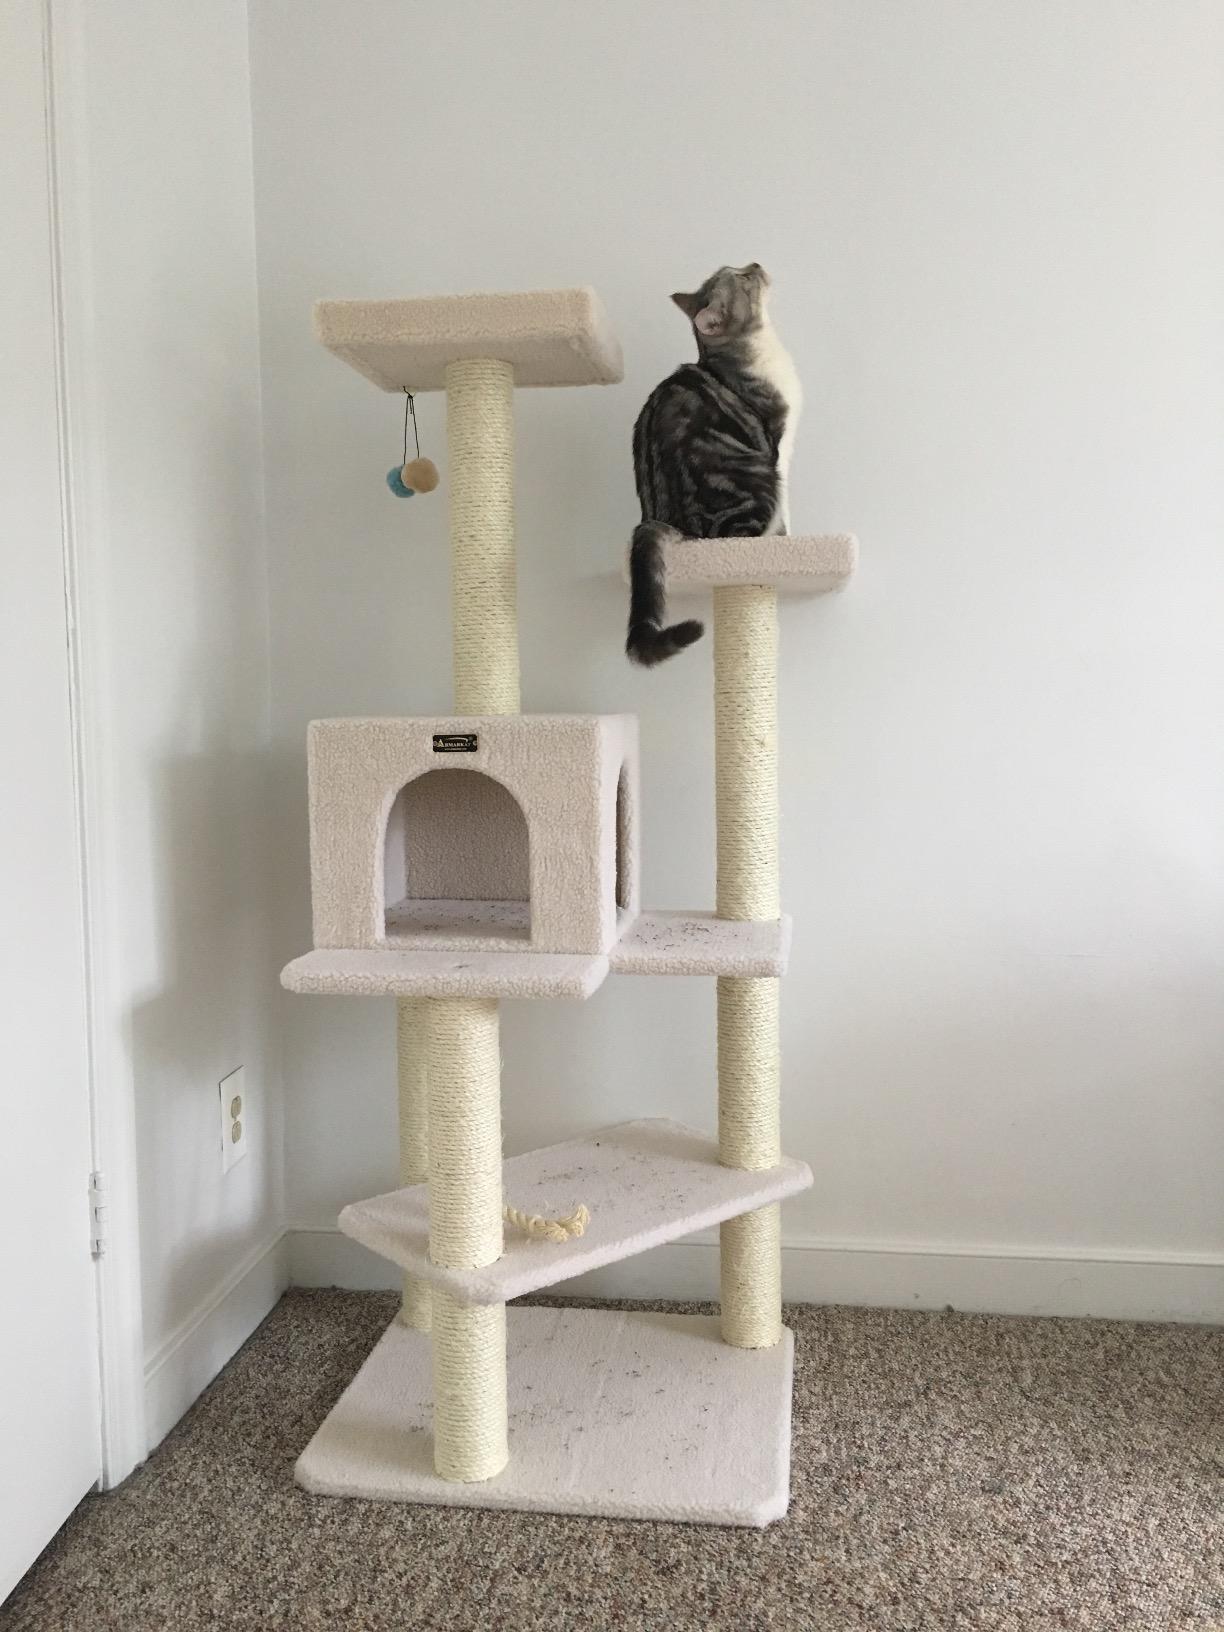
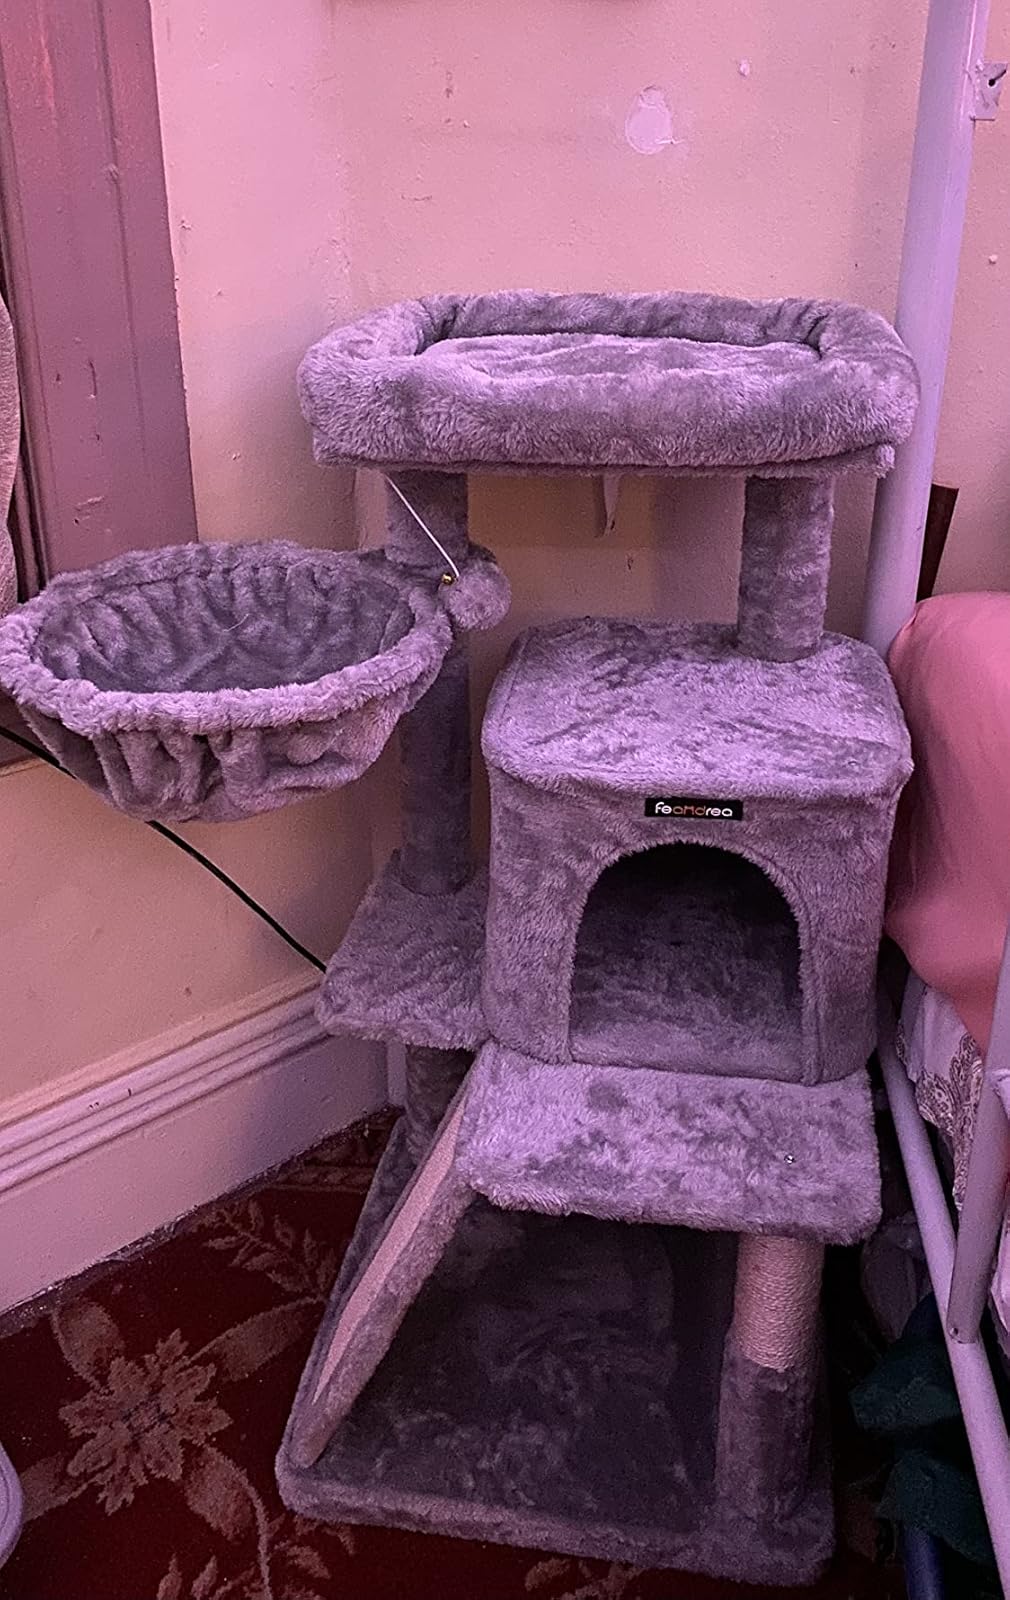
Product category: items_cat tree
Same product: no